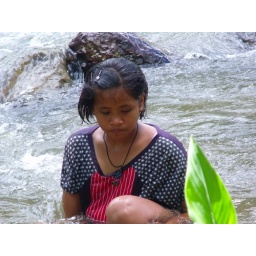
Lovely girl bathing in the river